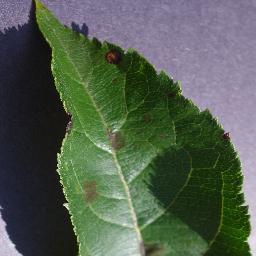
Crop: apple
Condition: scab